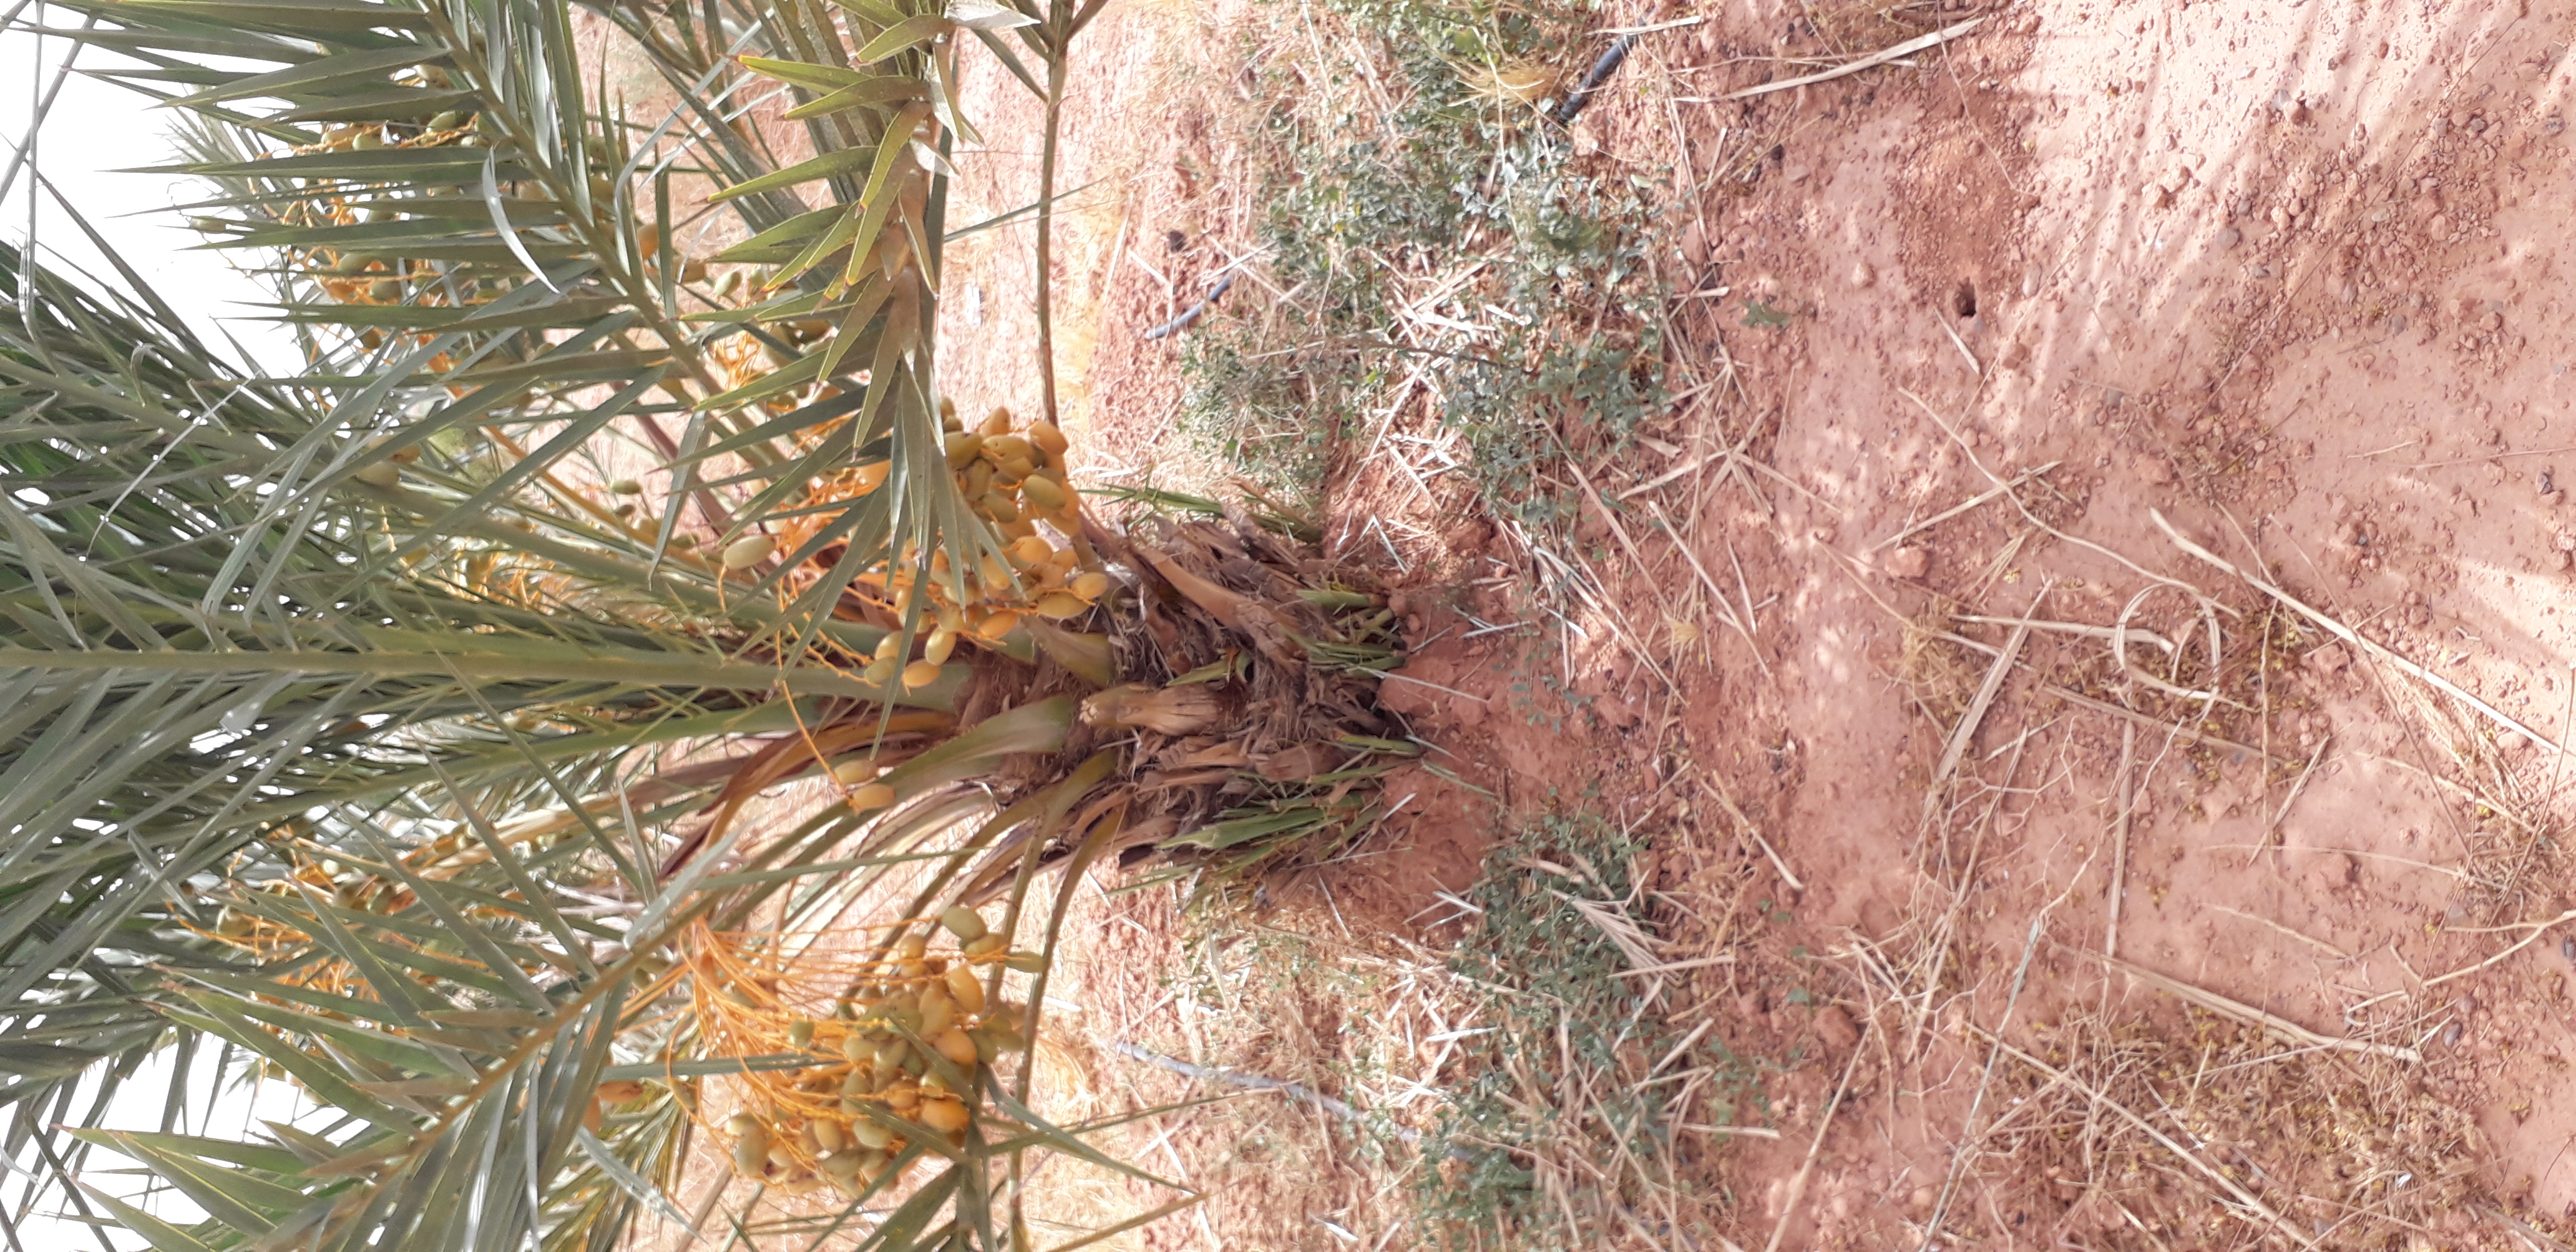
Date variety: Boumajhoul